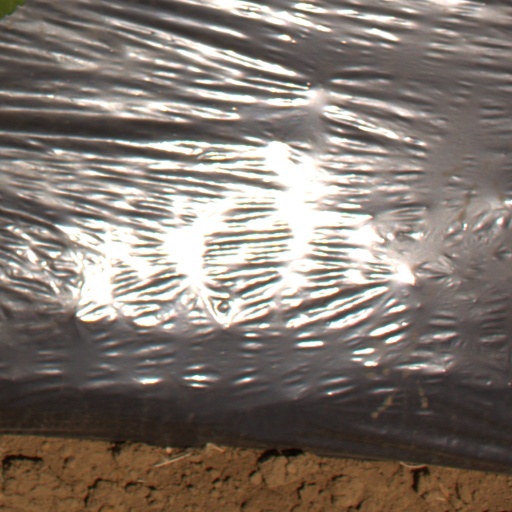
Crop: Jerusalem artichoke